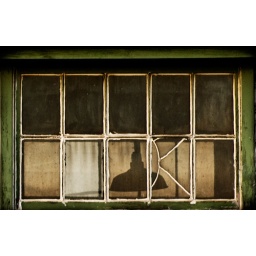
lamp in the window